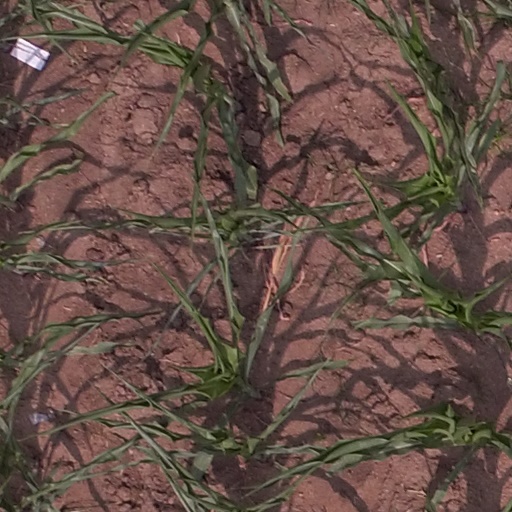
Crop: maize; corn